Requiem: Avenging Angel

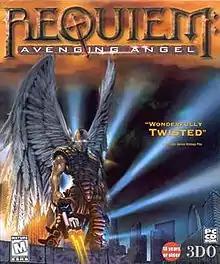
North American cover art

Requiem: Avenging Angel, also known as simply Requiem, is a first-person shooter video game developed by Cyclone Studios and published by 3DO in 1999. It was re-released on GOG.com on April 14, 2016, and on Steam on July 7, 2016.